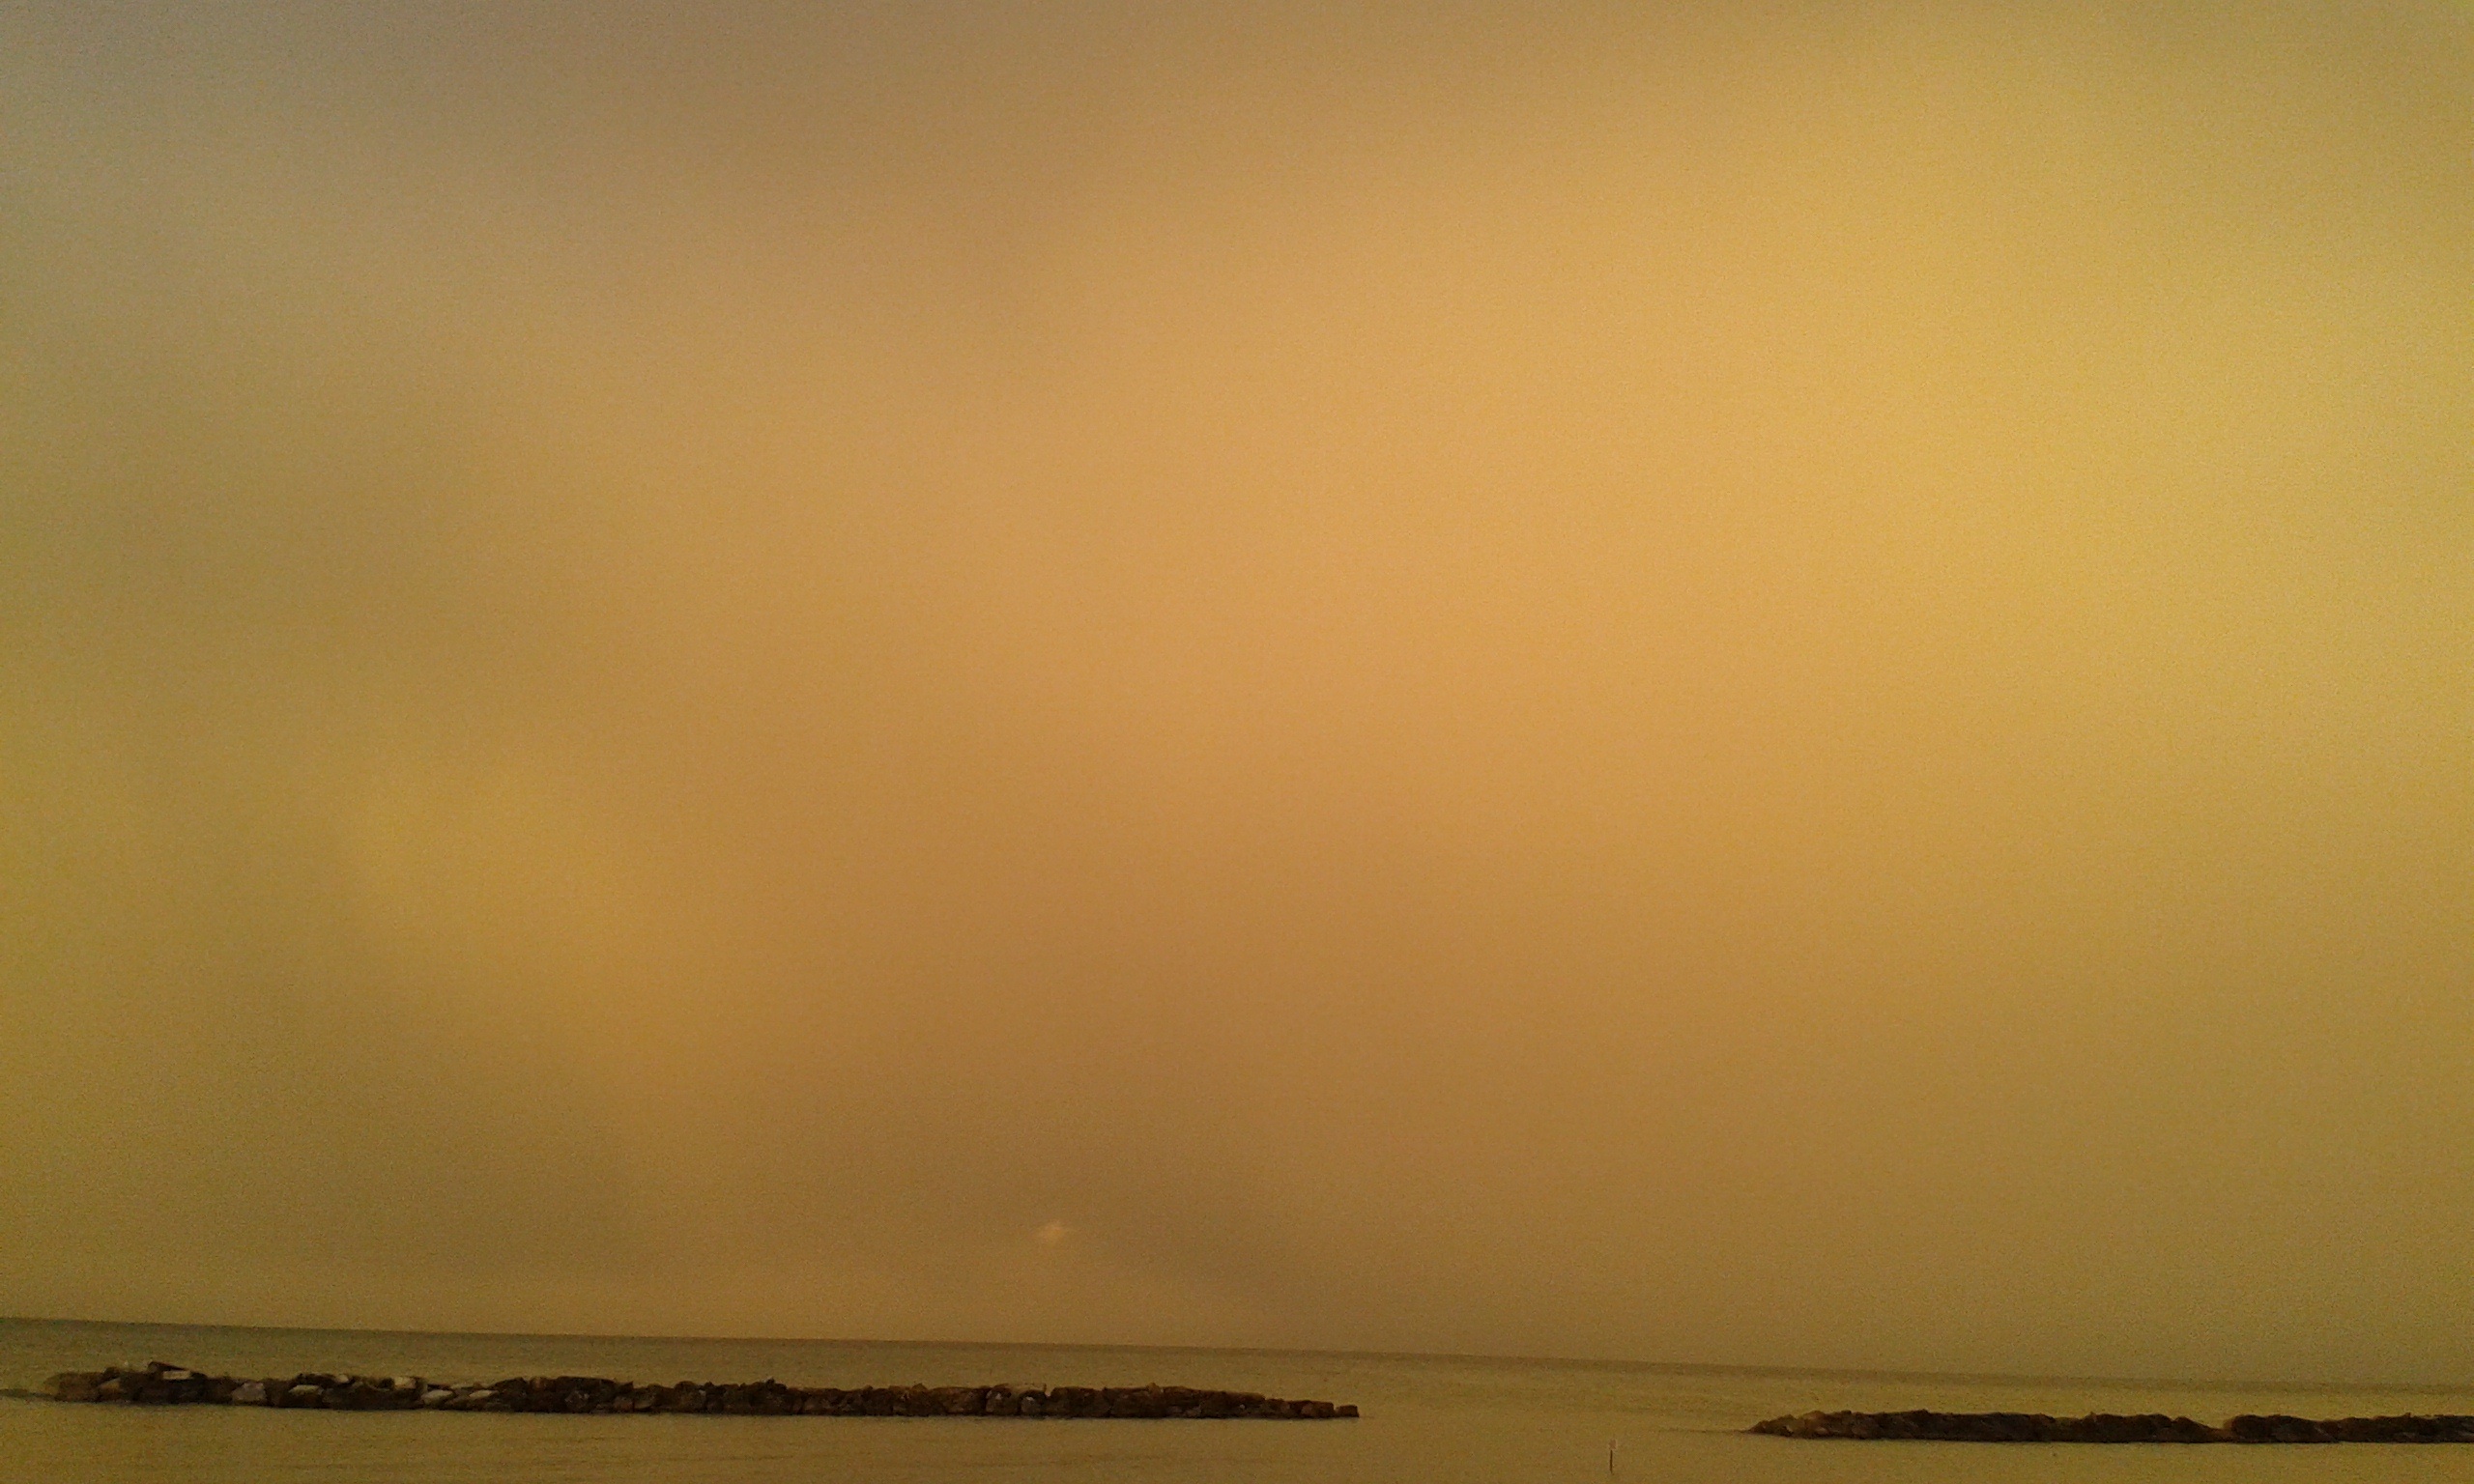
sea, coast, ocean, horizon, sky, fog, sunrise, sunset, mist, sunlight, morning, wave, dawn, atmosphere, dusk, evening, reflection, haze, atmospheric phenomenon, atmosphere of earth, wind wave